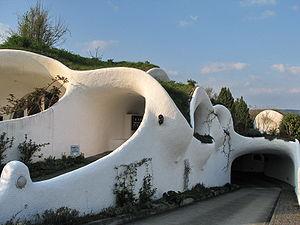
Peter Vetsch, né le 14 mars 1943 à Sax dans le canton de Saint-Gall, est un architecte suisse, renommé depuis 1978 en construction de maisons organiques.